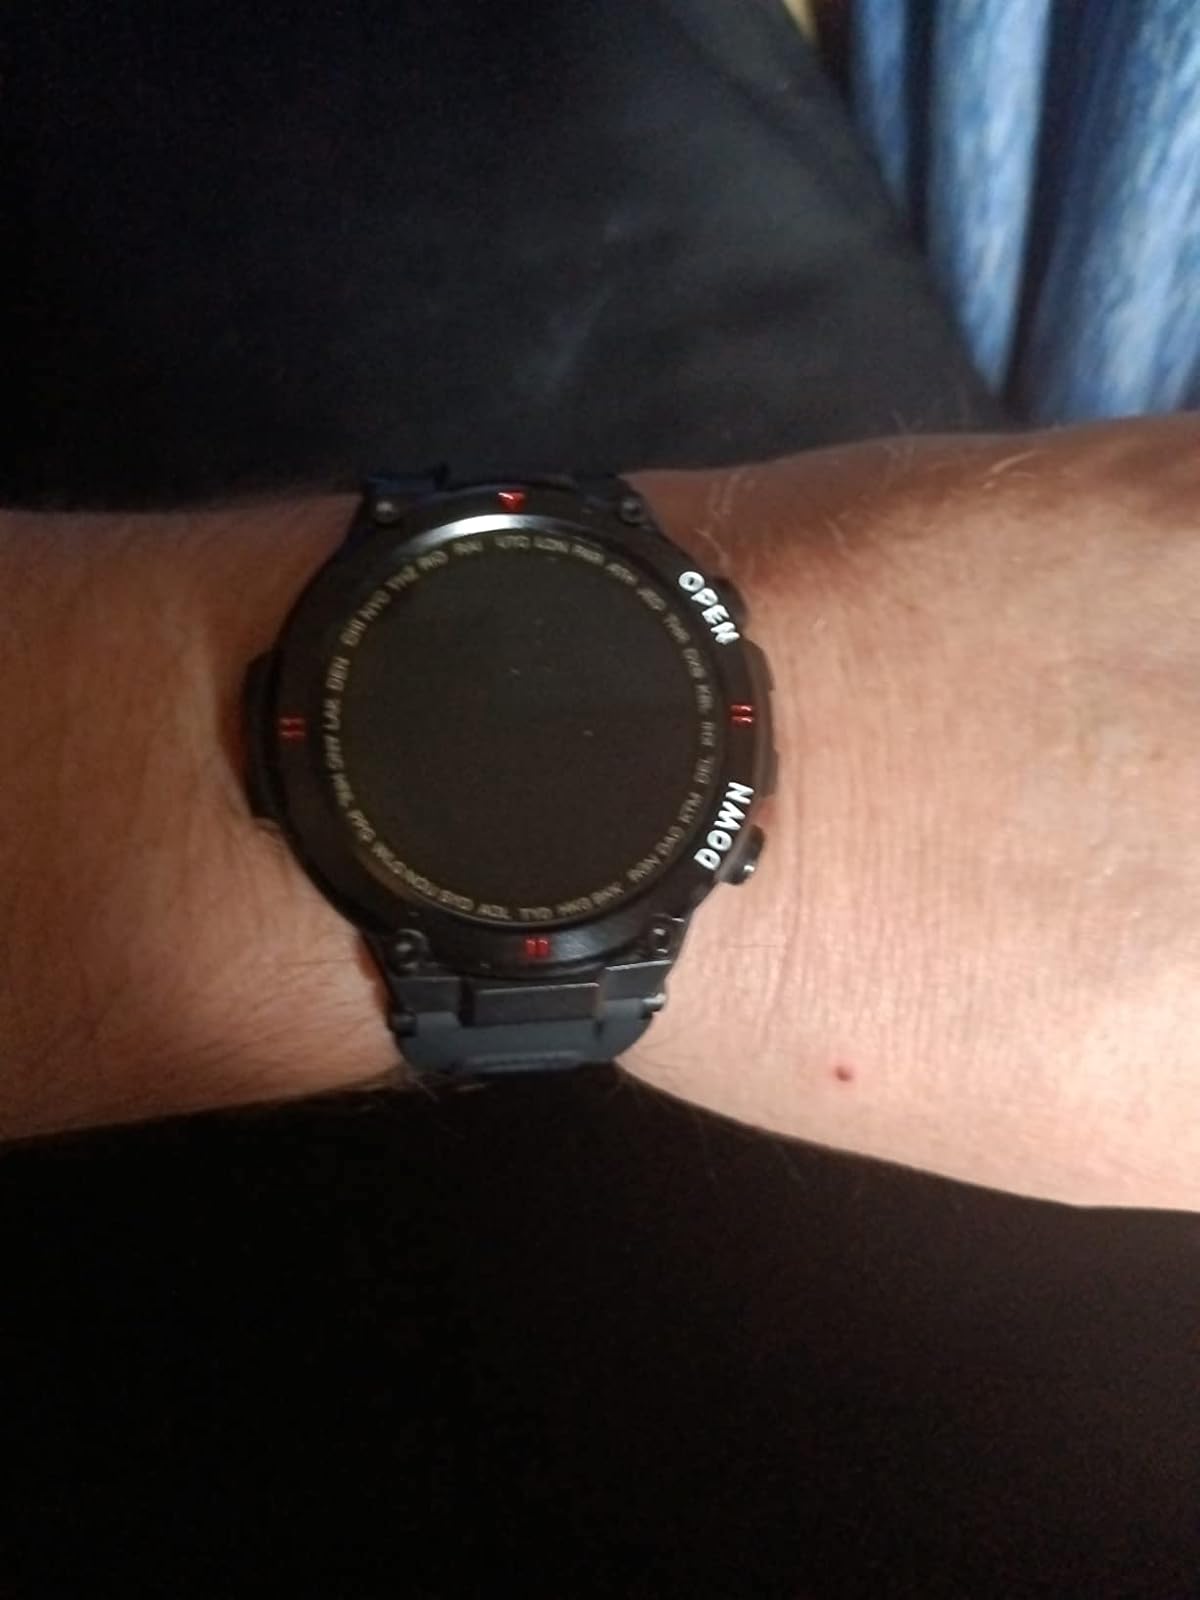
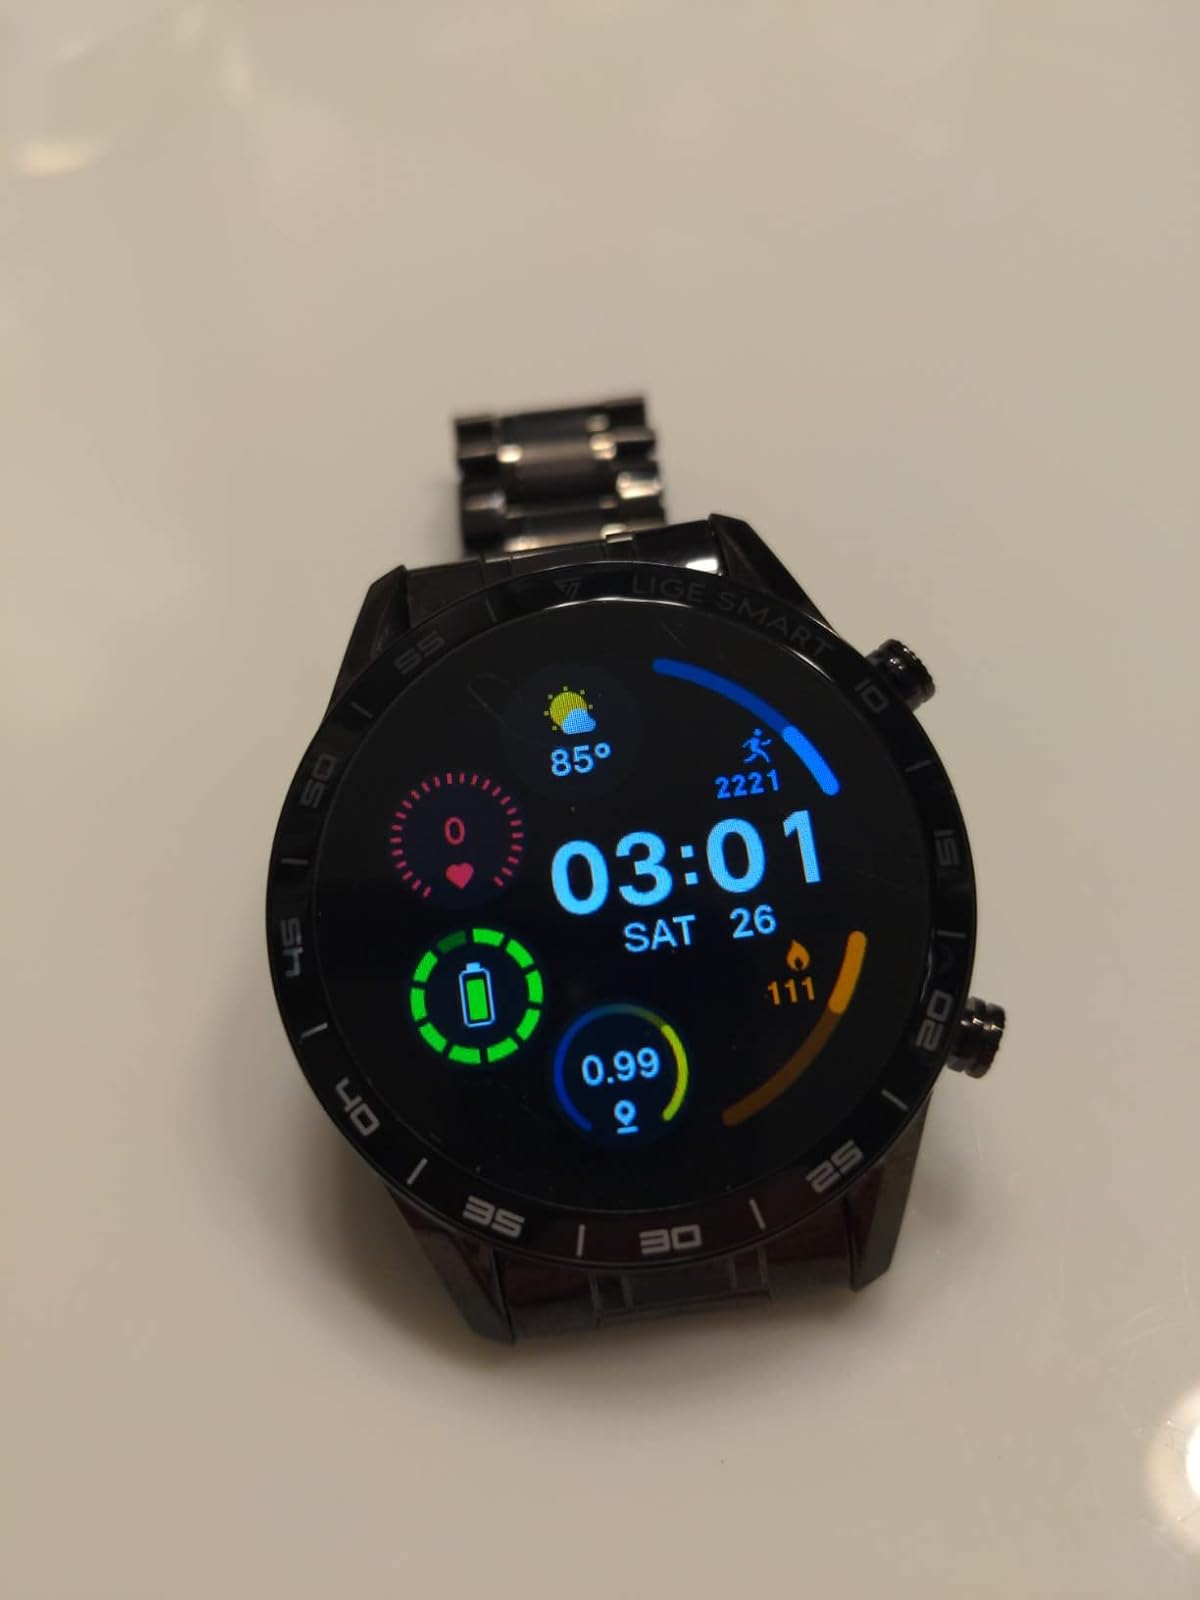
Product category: smartwatch
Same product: no